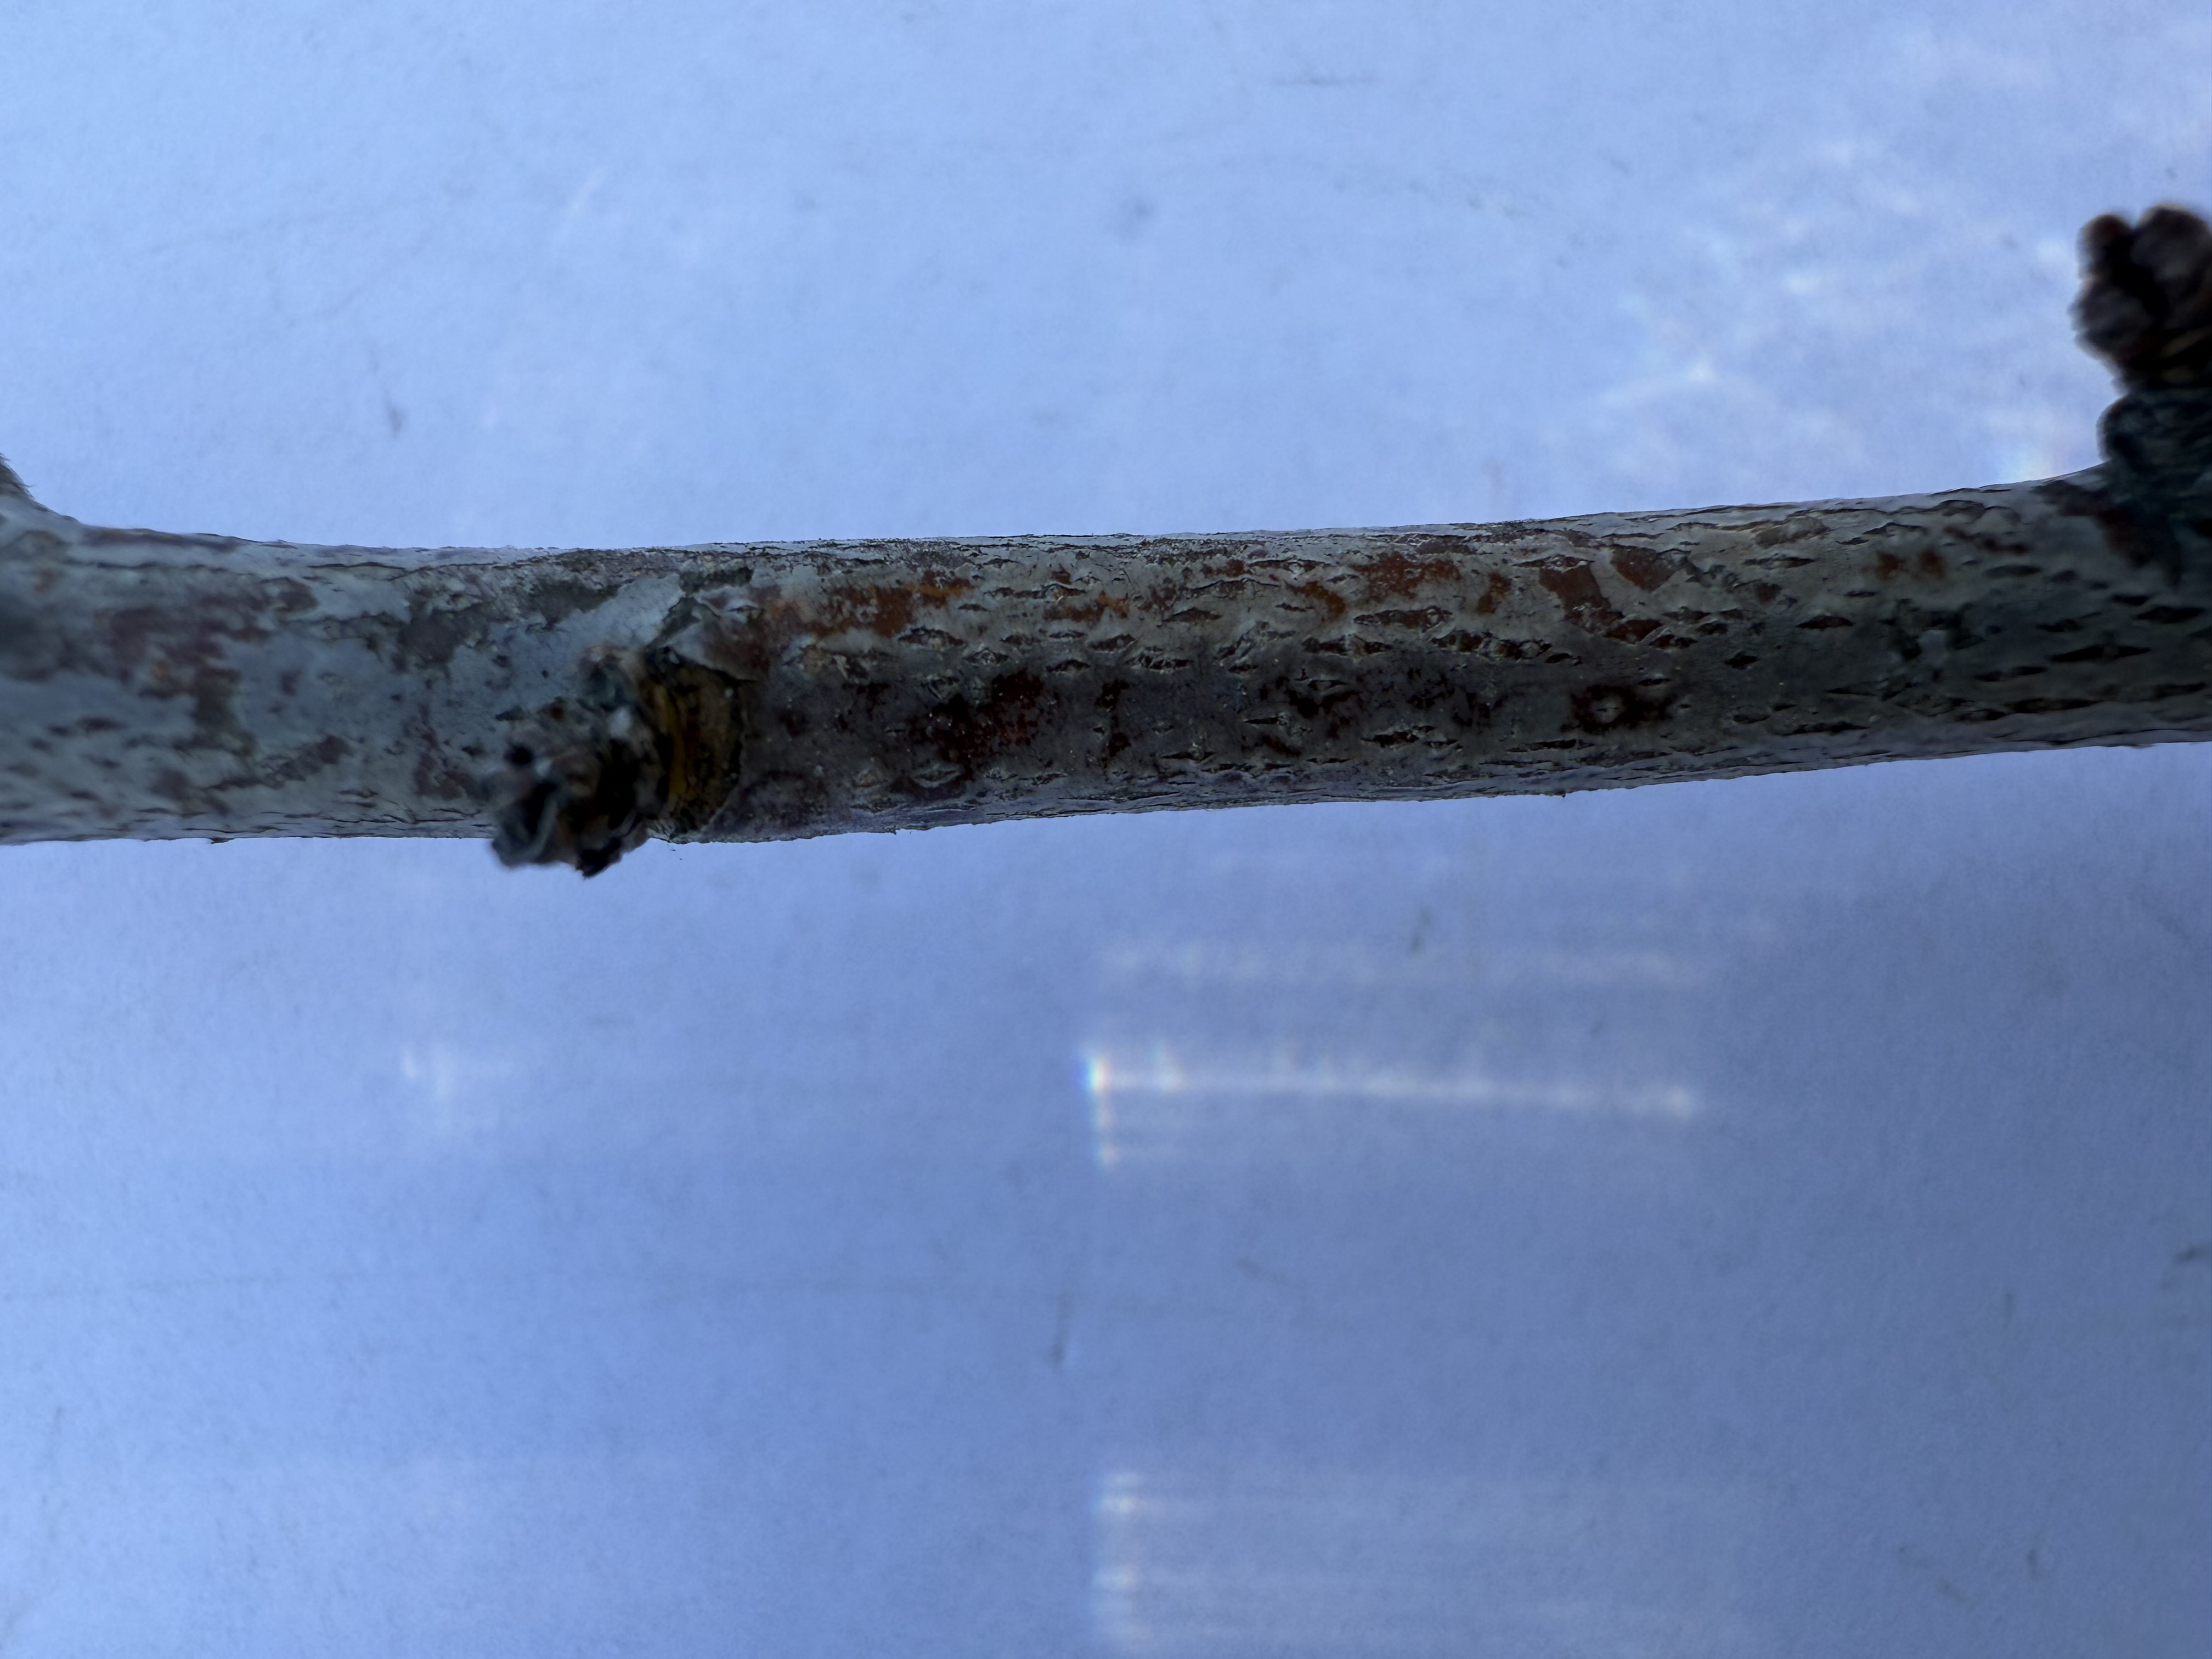
Variety: Black Diamond Plum